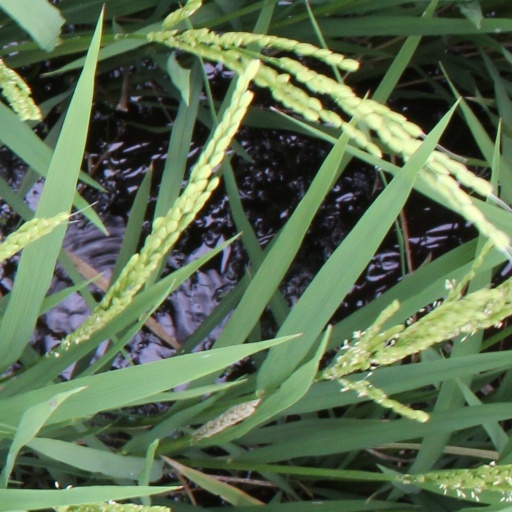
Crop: rice